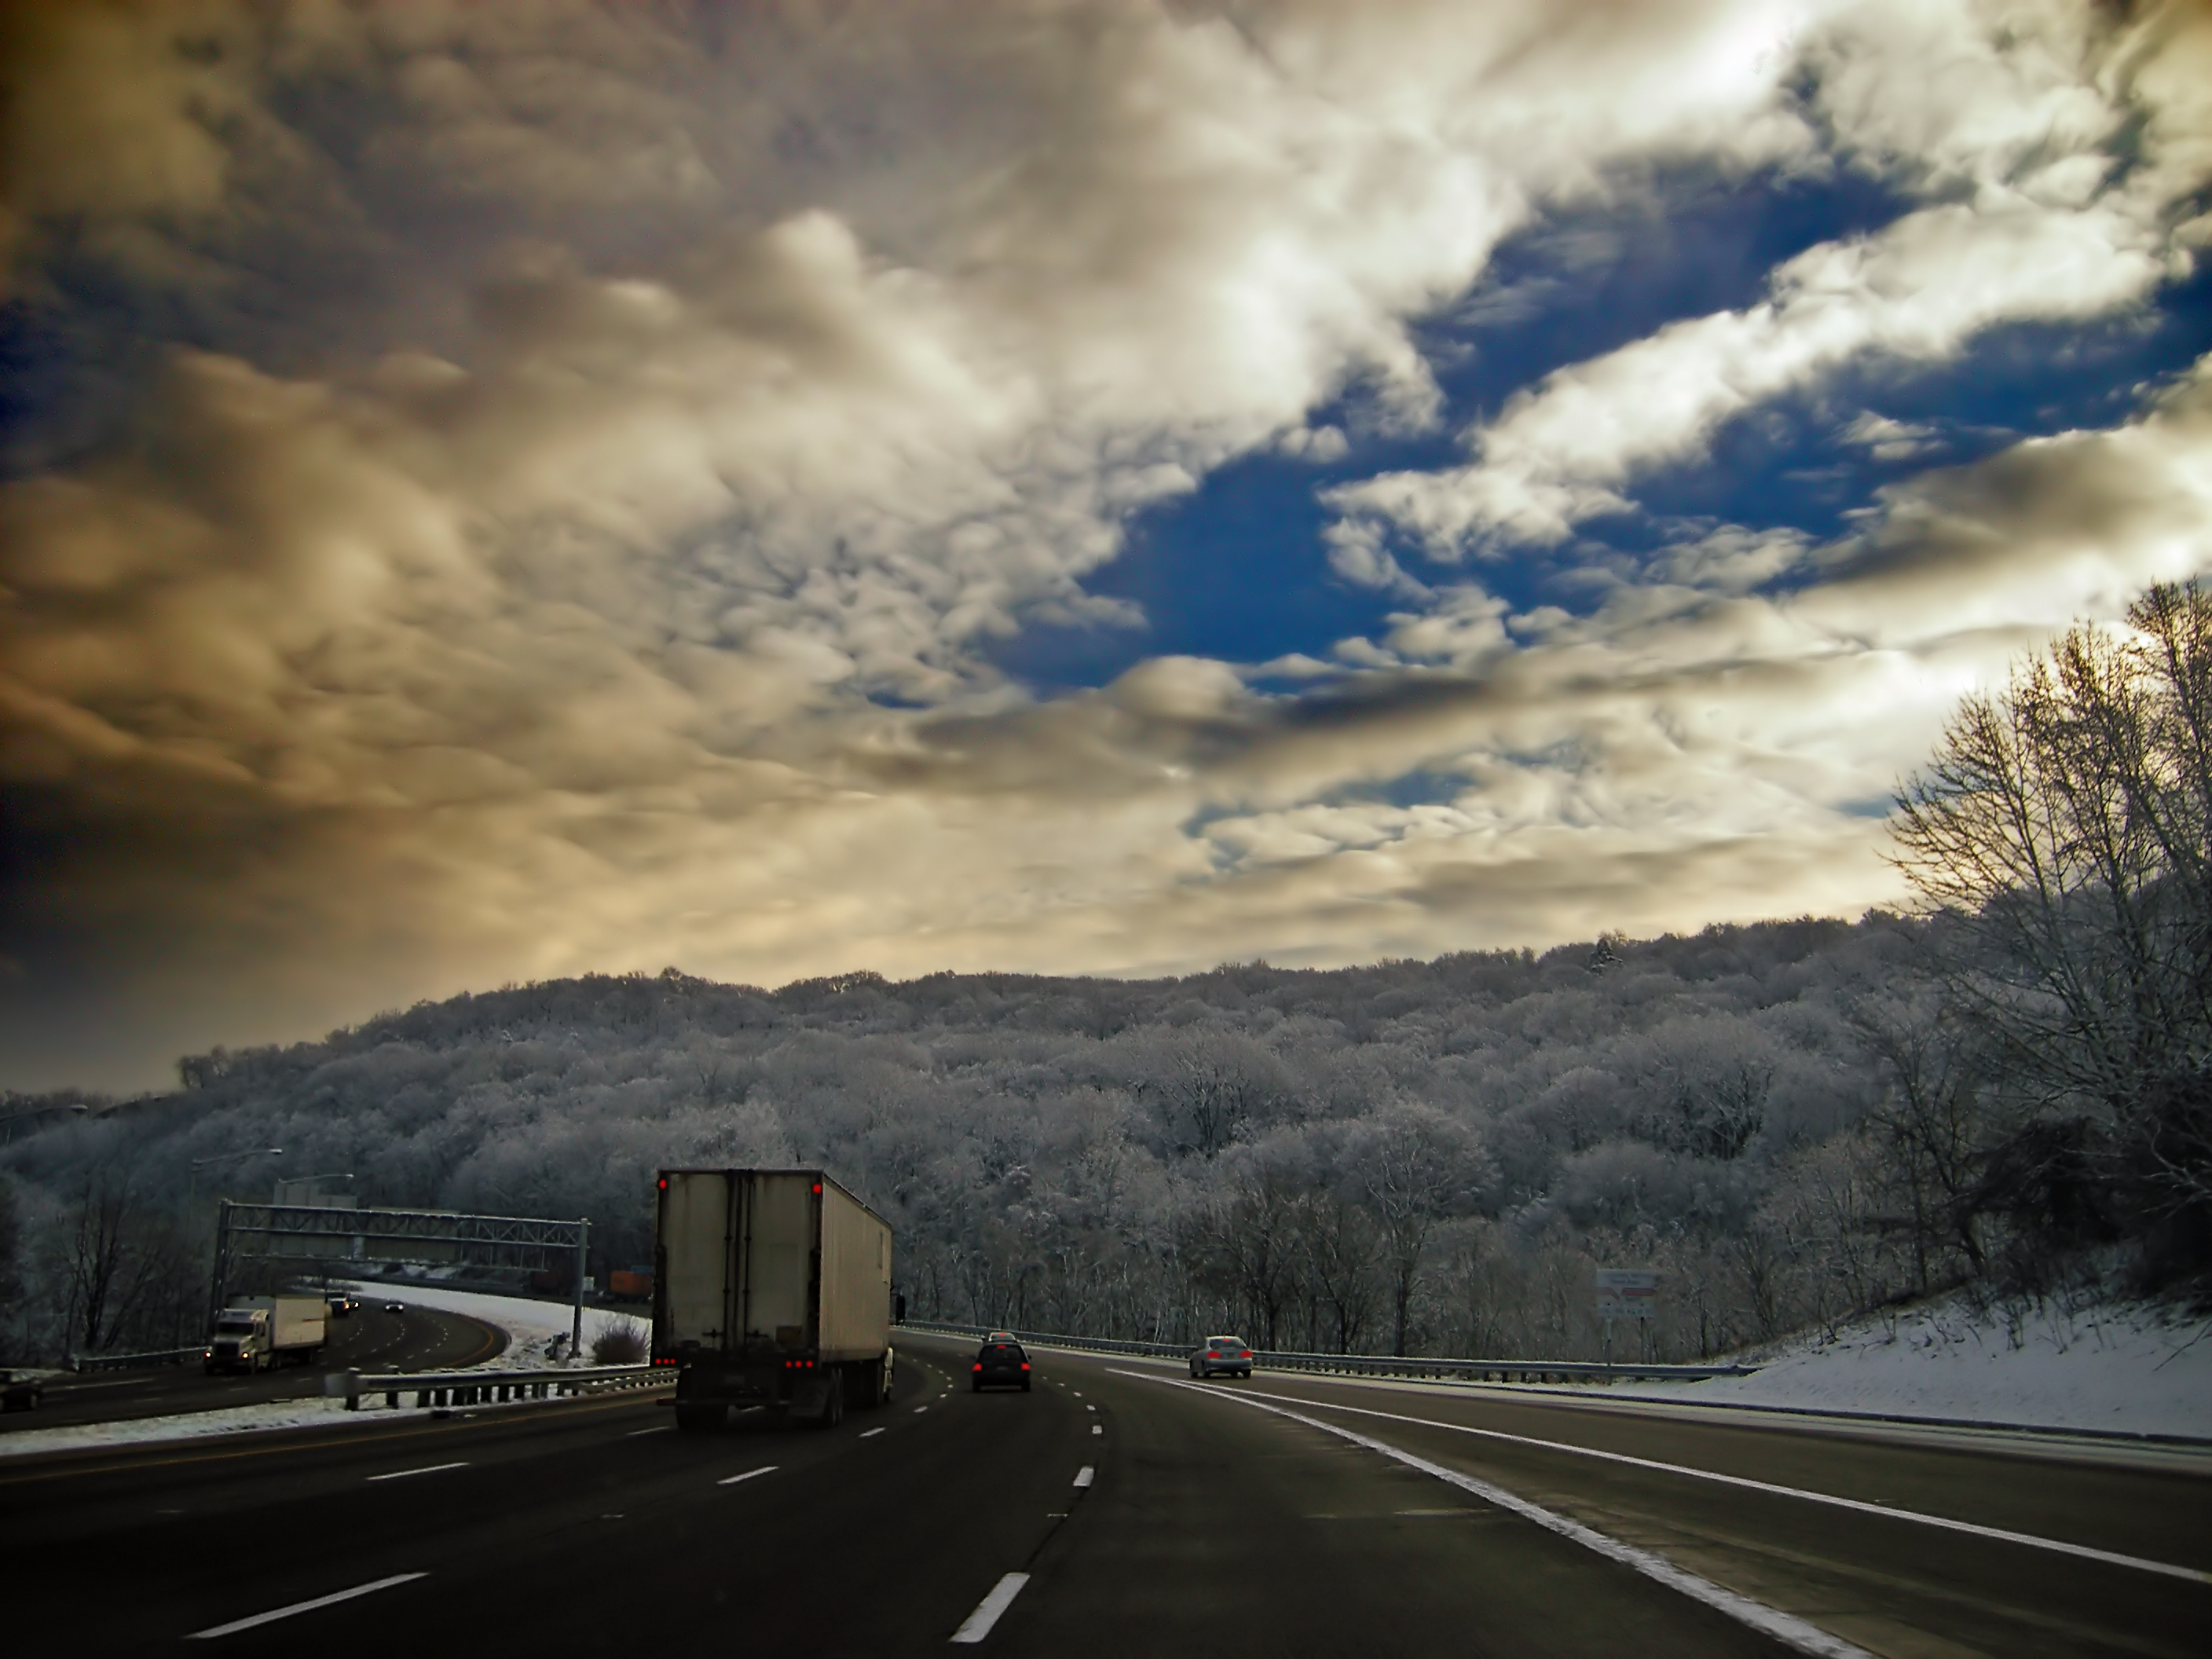
snow, winter, cloud, sky, road, morning, highway, driving, commute, dusk, evening, weather, commuting, creativecommons, clouds, infrastructure, appalachianmountains, stratocumulus, lowlight, interstate80, i80, newjersey, warrencounty, meteorological phenomenon, atmospheric phenomenon